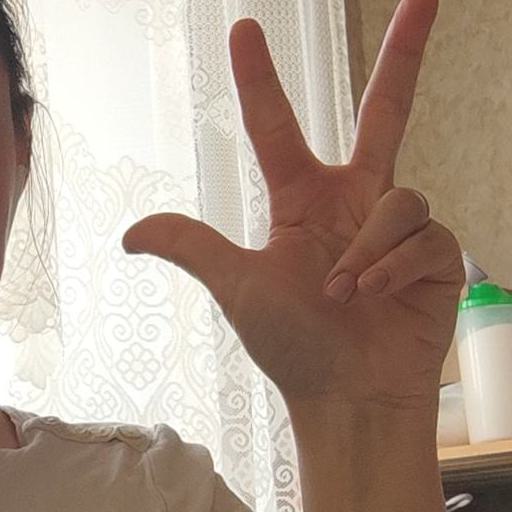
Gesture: three2